CITYarts, Inc.

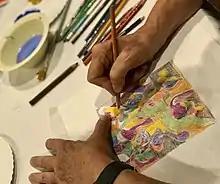
Art done by senior citizens at JASA Club 76, CITYarts, Inc., 2019

This Peace Wall mosaic was produced in the historic "Mitte" district of Berlin, on a street "known to many as the 'Street of Tolerance' because of its proximity to the Old Jewish Cemetery, a landmark Protestant church, a historic Catholic hospital, and the Jewish School."